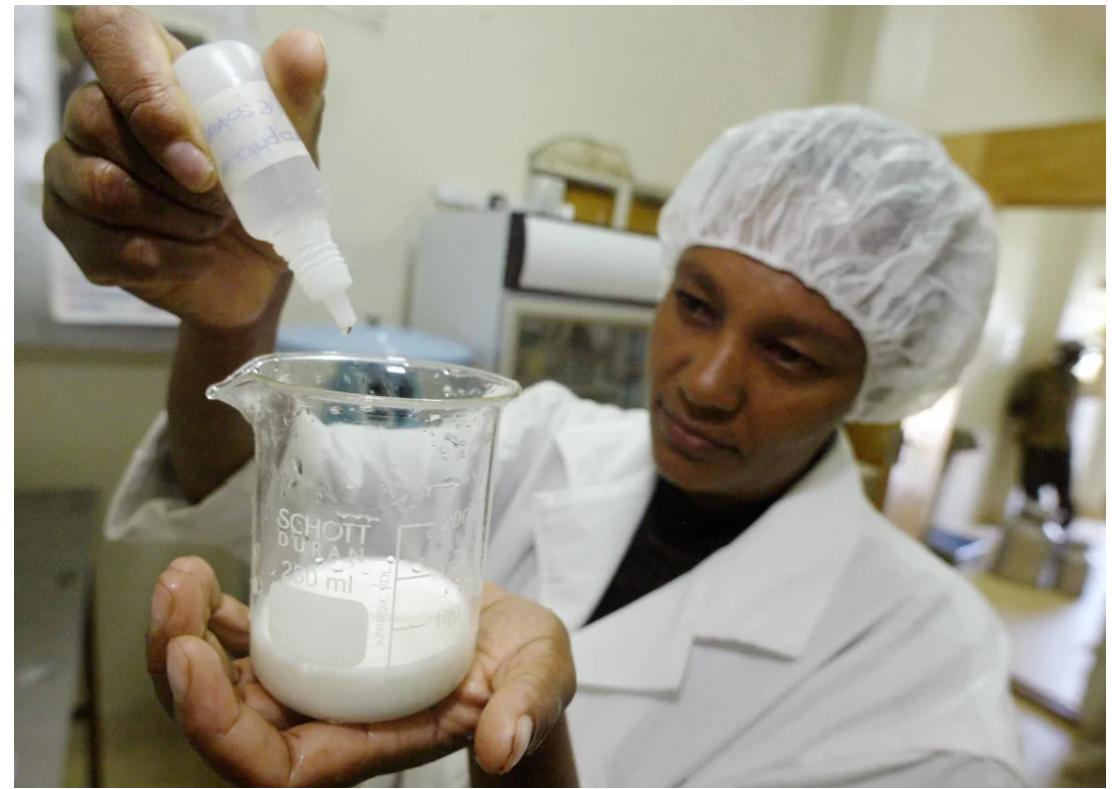
Huyu ni mhudumu wa kilimo akifanya matayarisho yake ya kuona ni kiasi kigani cha rutuba inafaa kutumika, ama anafanya kemikali gani ili kurutubisha mimea.